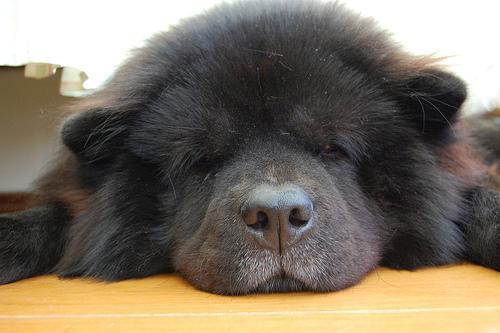
chow